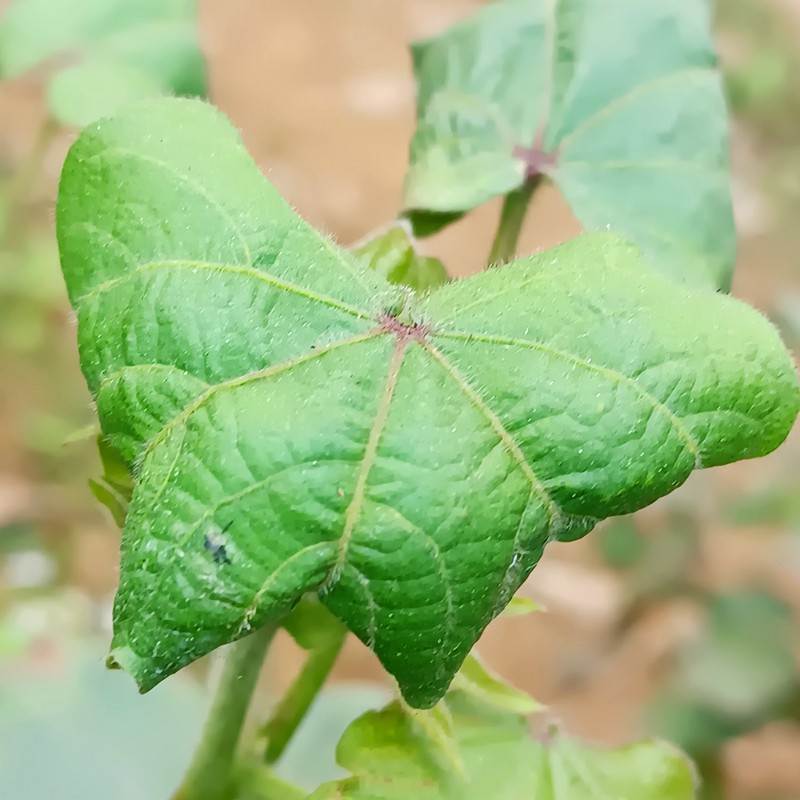
Label: Curl Virus